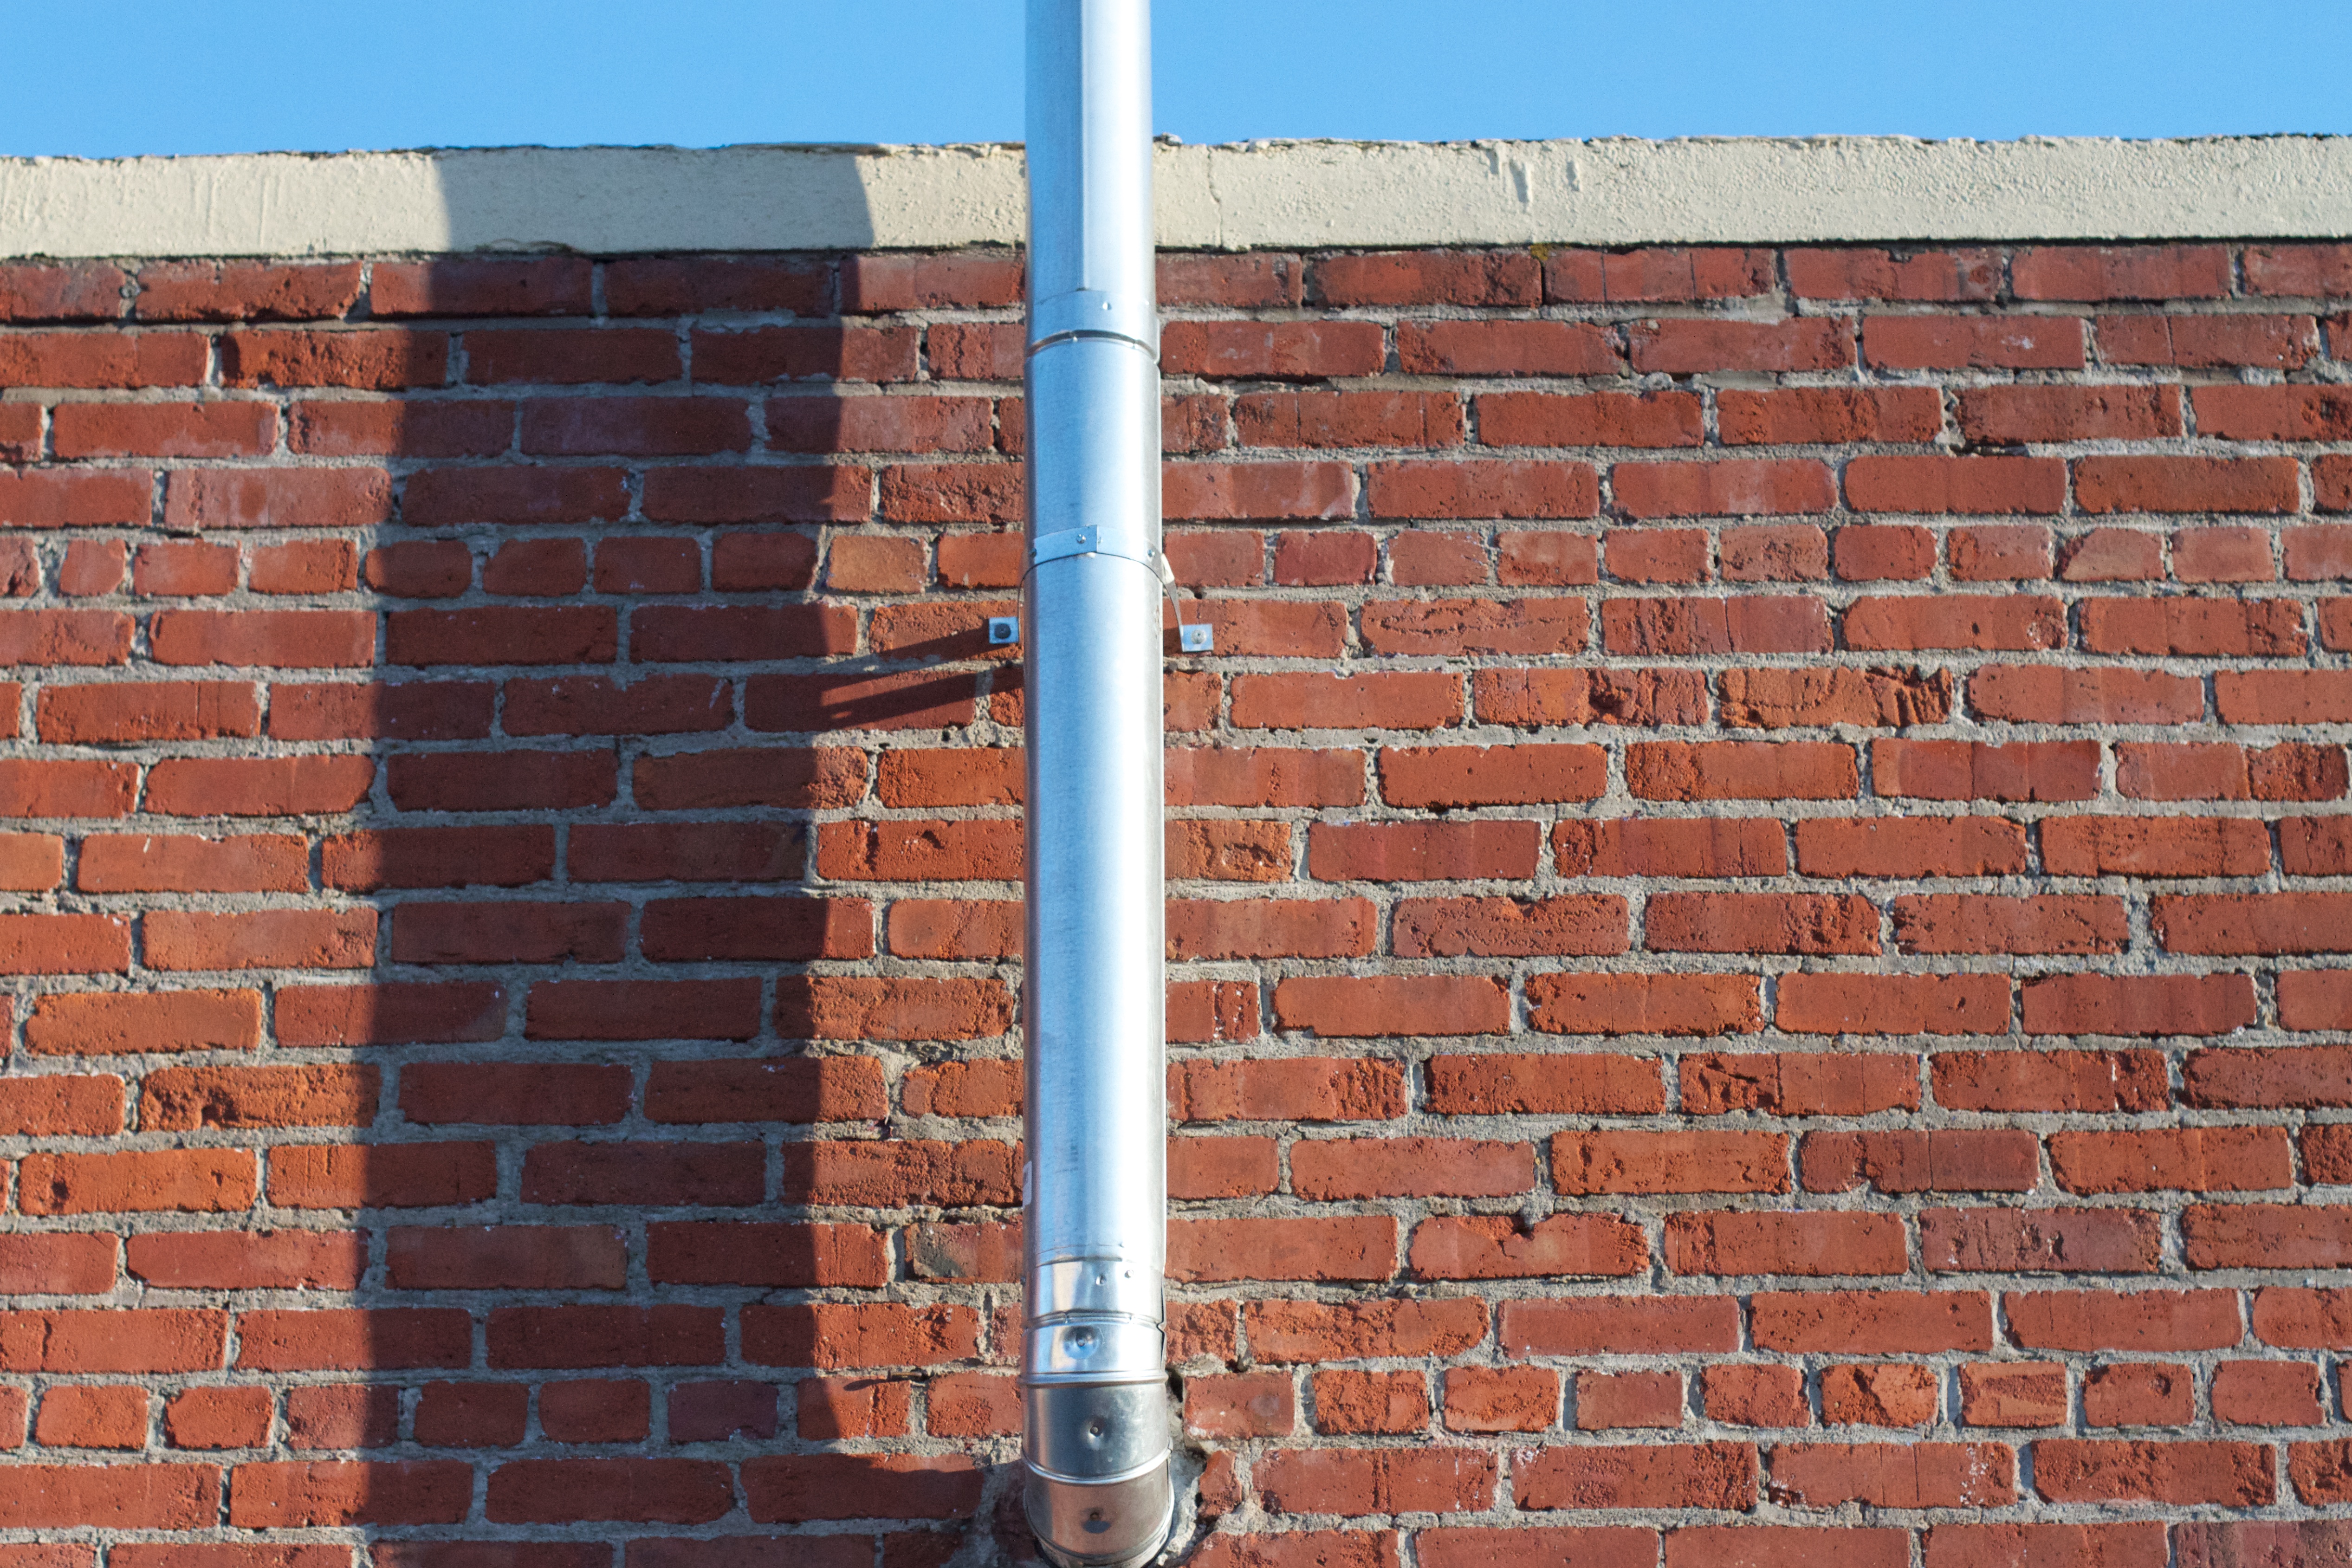
fence, window, roof, wall, facade, brick, material, brickwork, raildog, outdoor structure, bricklayer